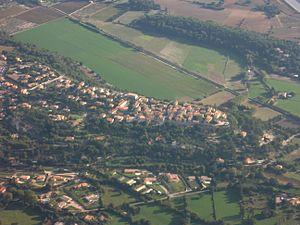
Cornillon-Confoux est une commune française située dans le département des Bouches-du-Rhône, en région Provence-Alpes-Côte d'Azur.